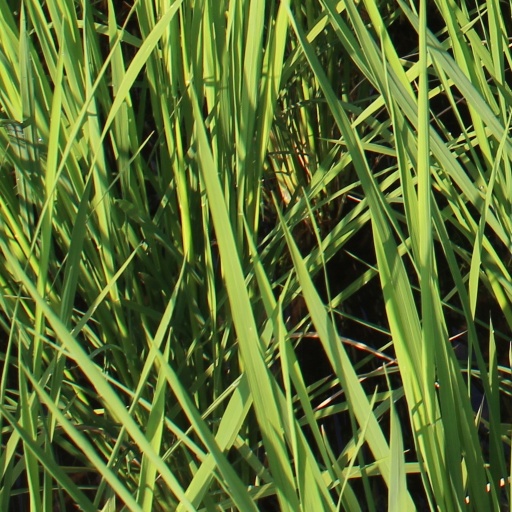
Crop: rice